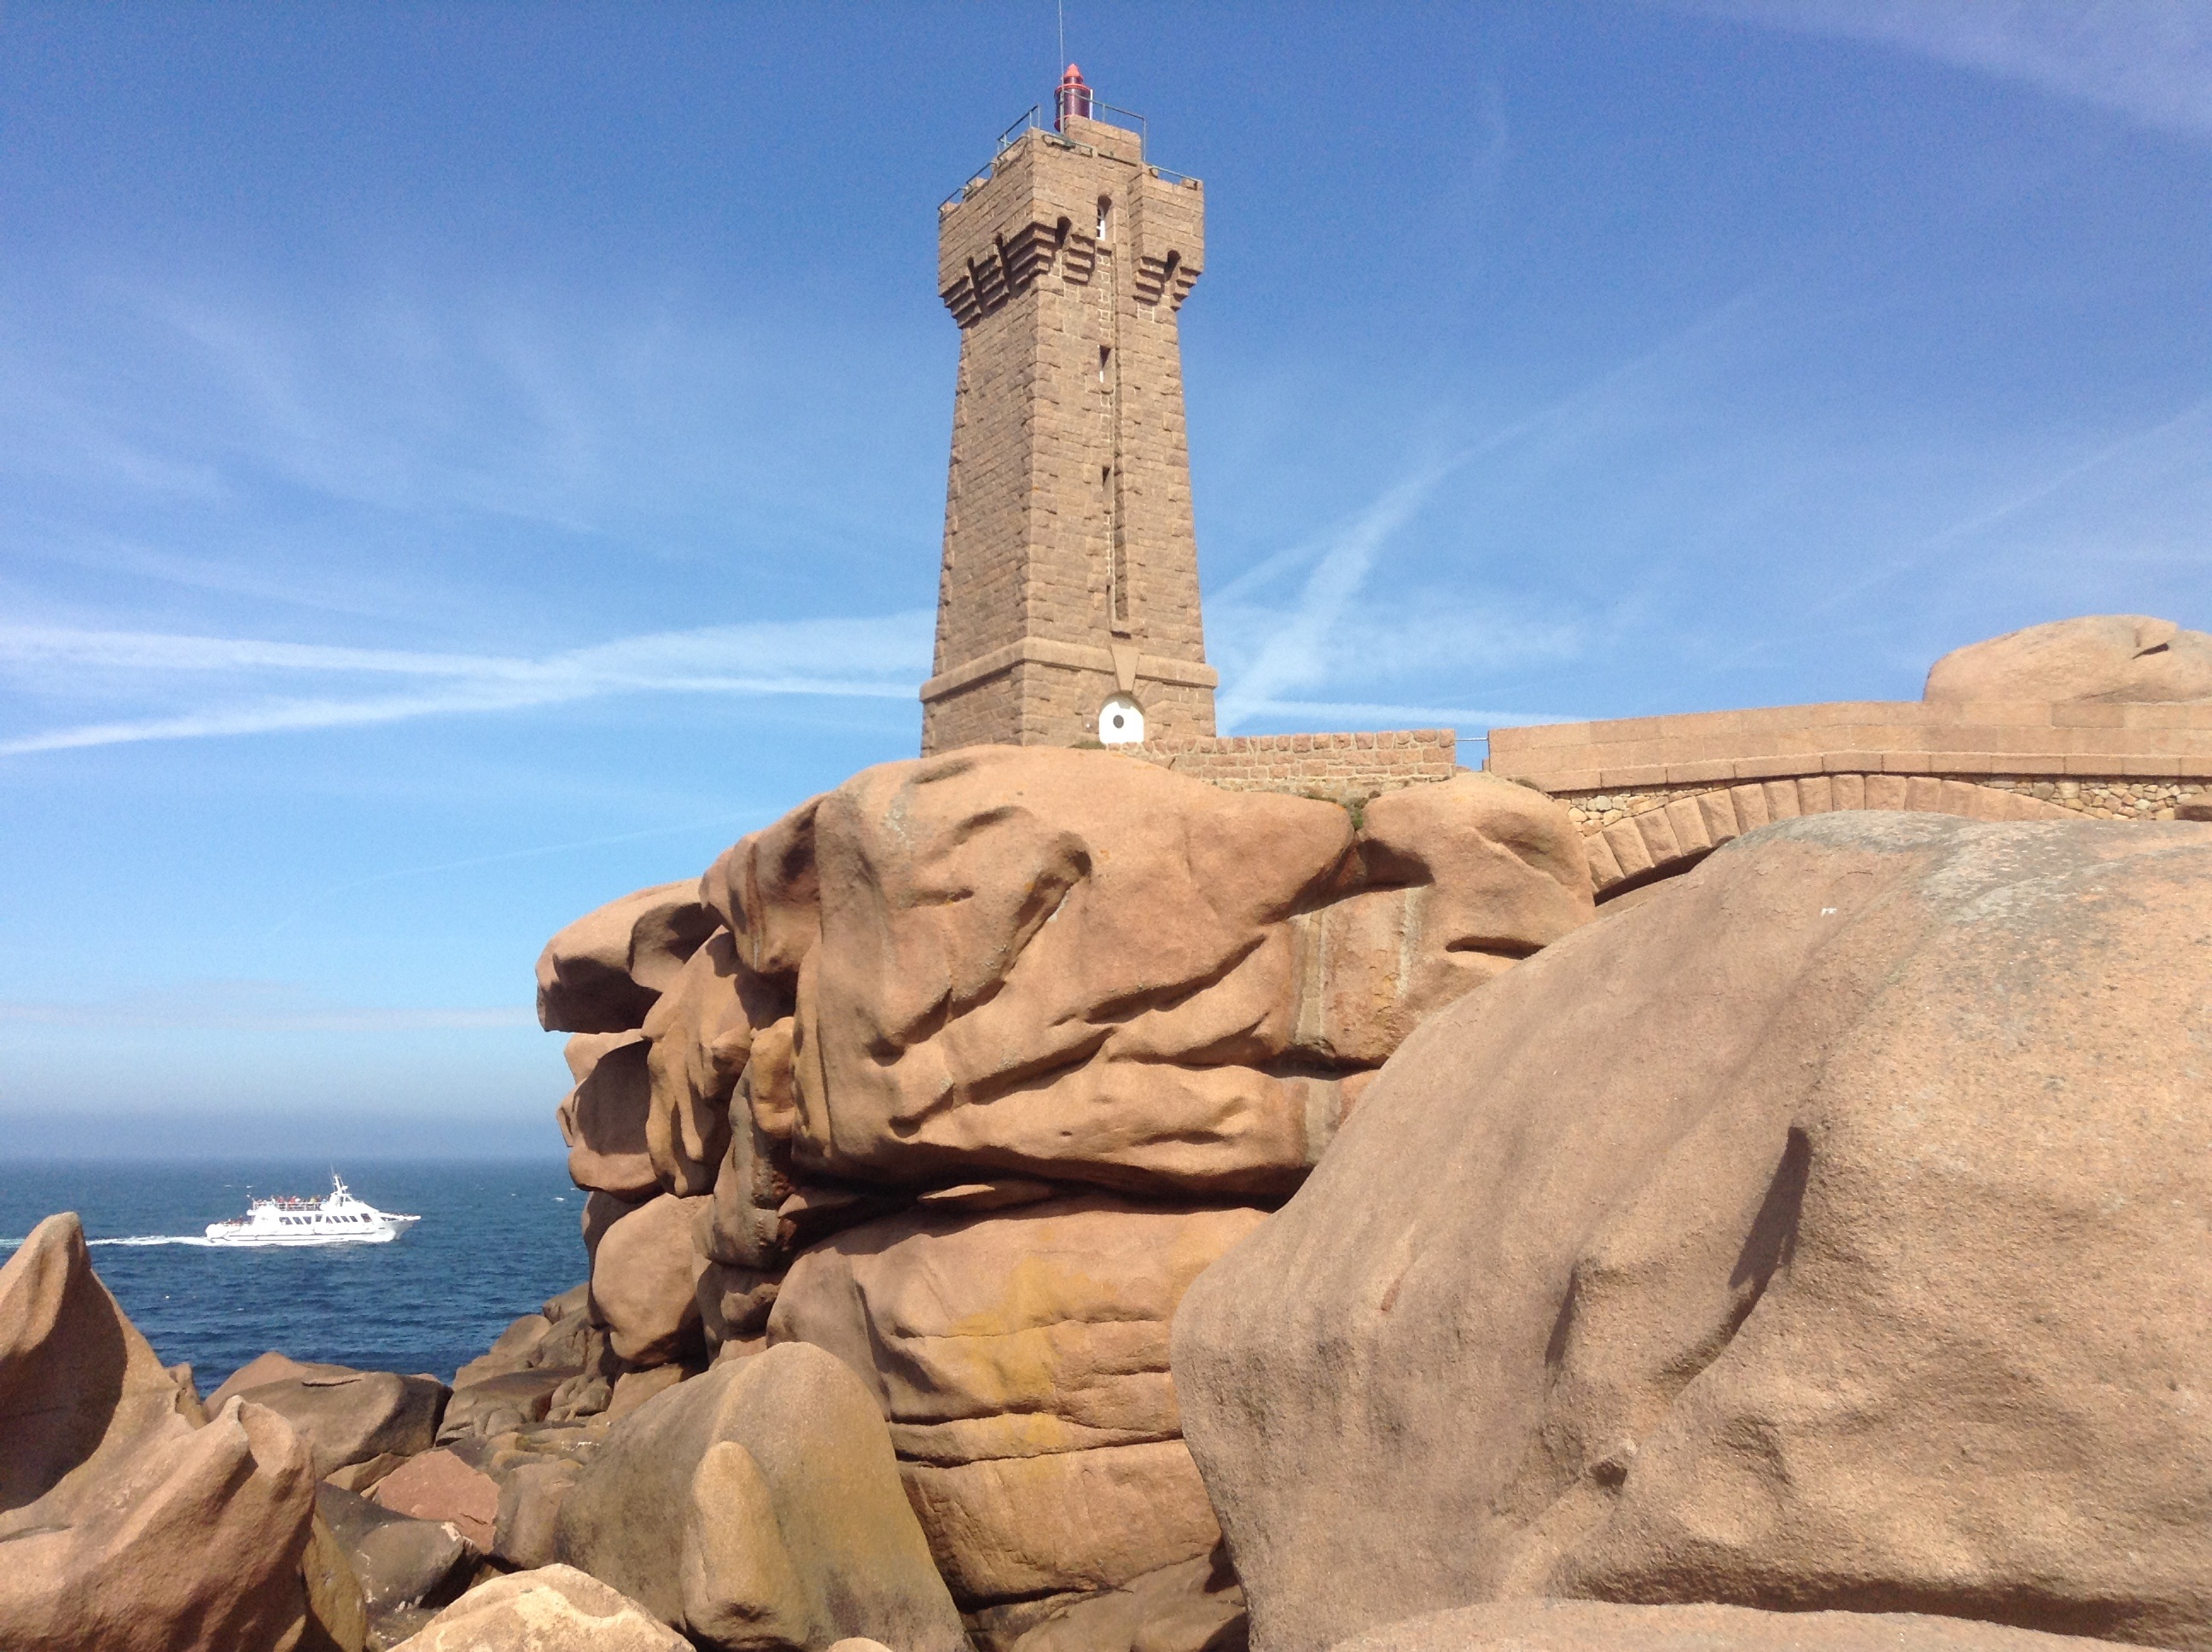
sea, coast, sand, rock, lighthouse, ship, formation, cliff, tower, landmark, terrain, material, badlands, cape, brittany